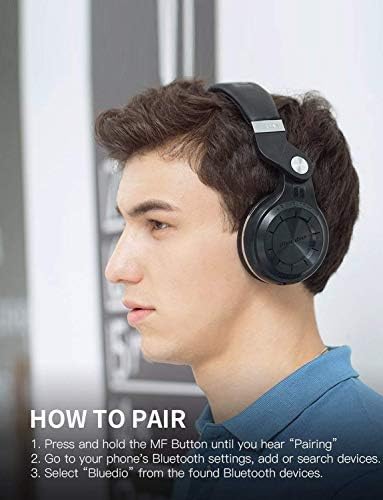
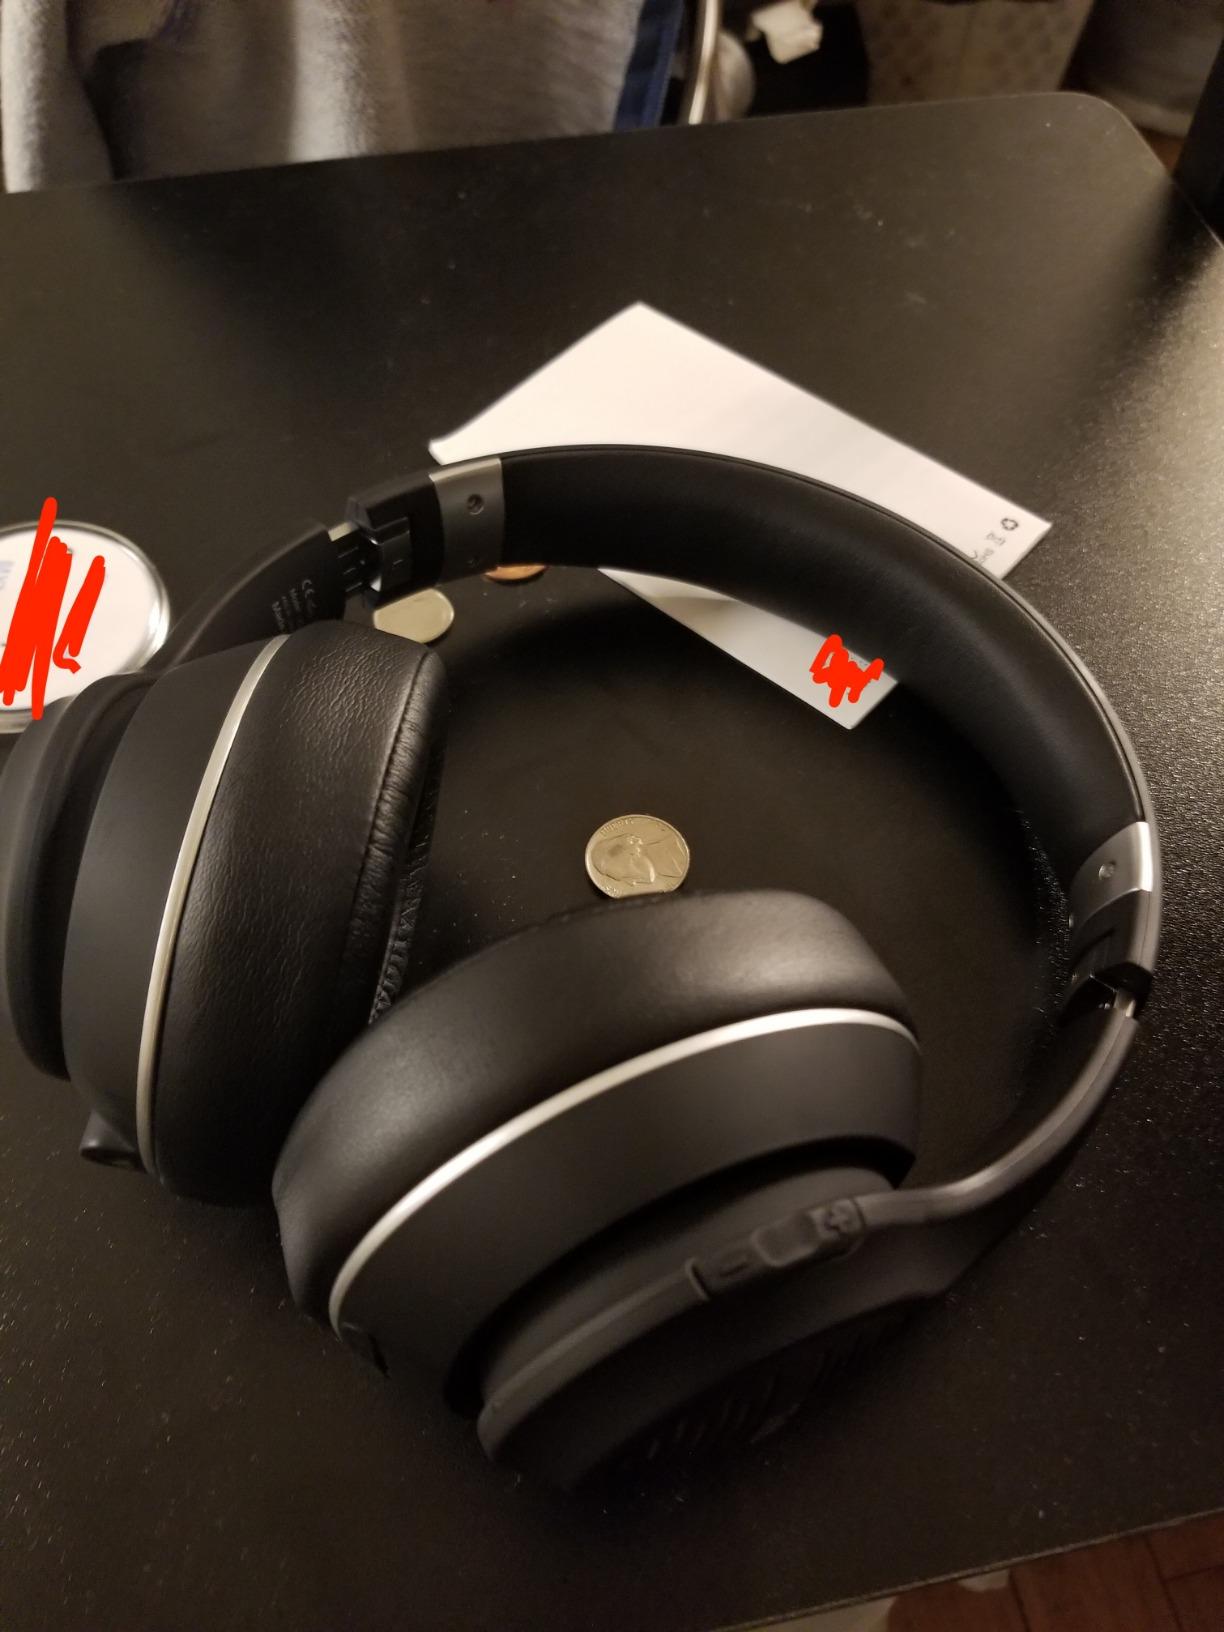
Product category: headphones
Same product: no